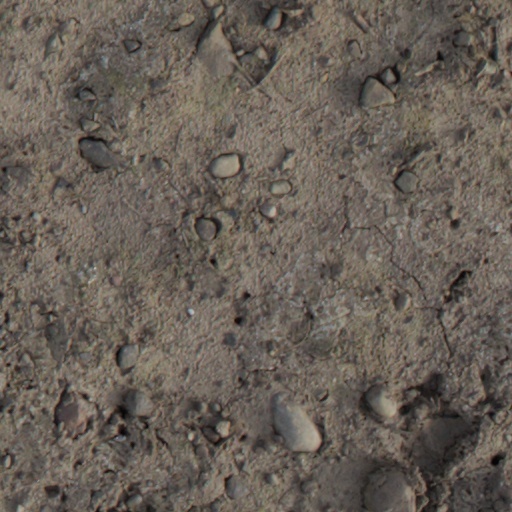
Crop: wheat